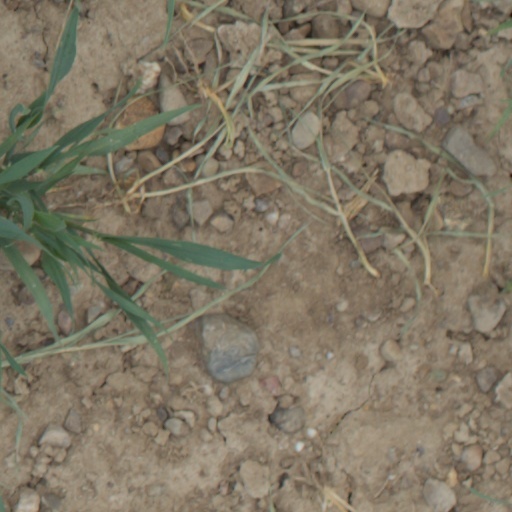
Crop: wheat